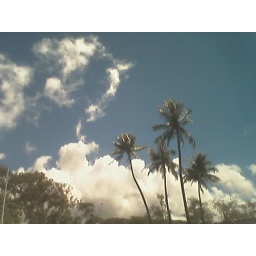
the last bit of palm trees in paradise before the plane ride home.